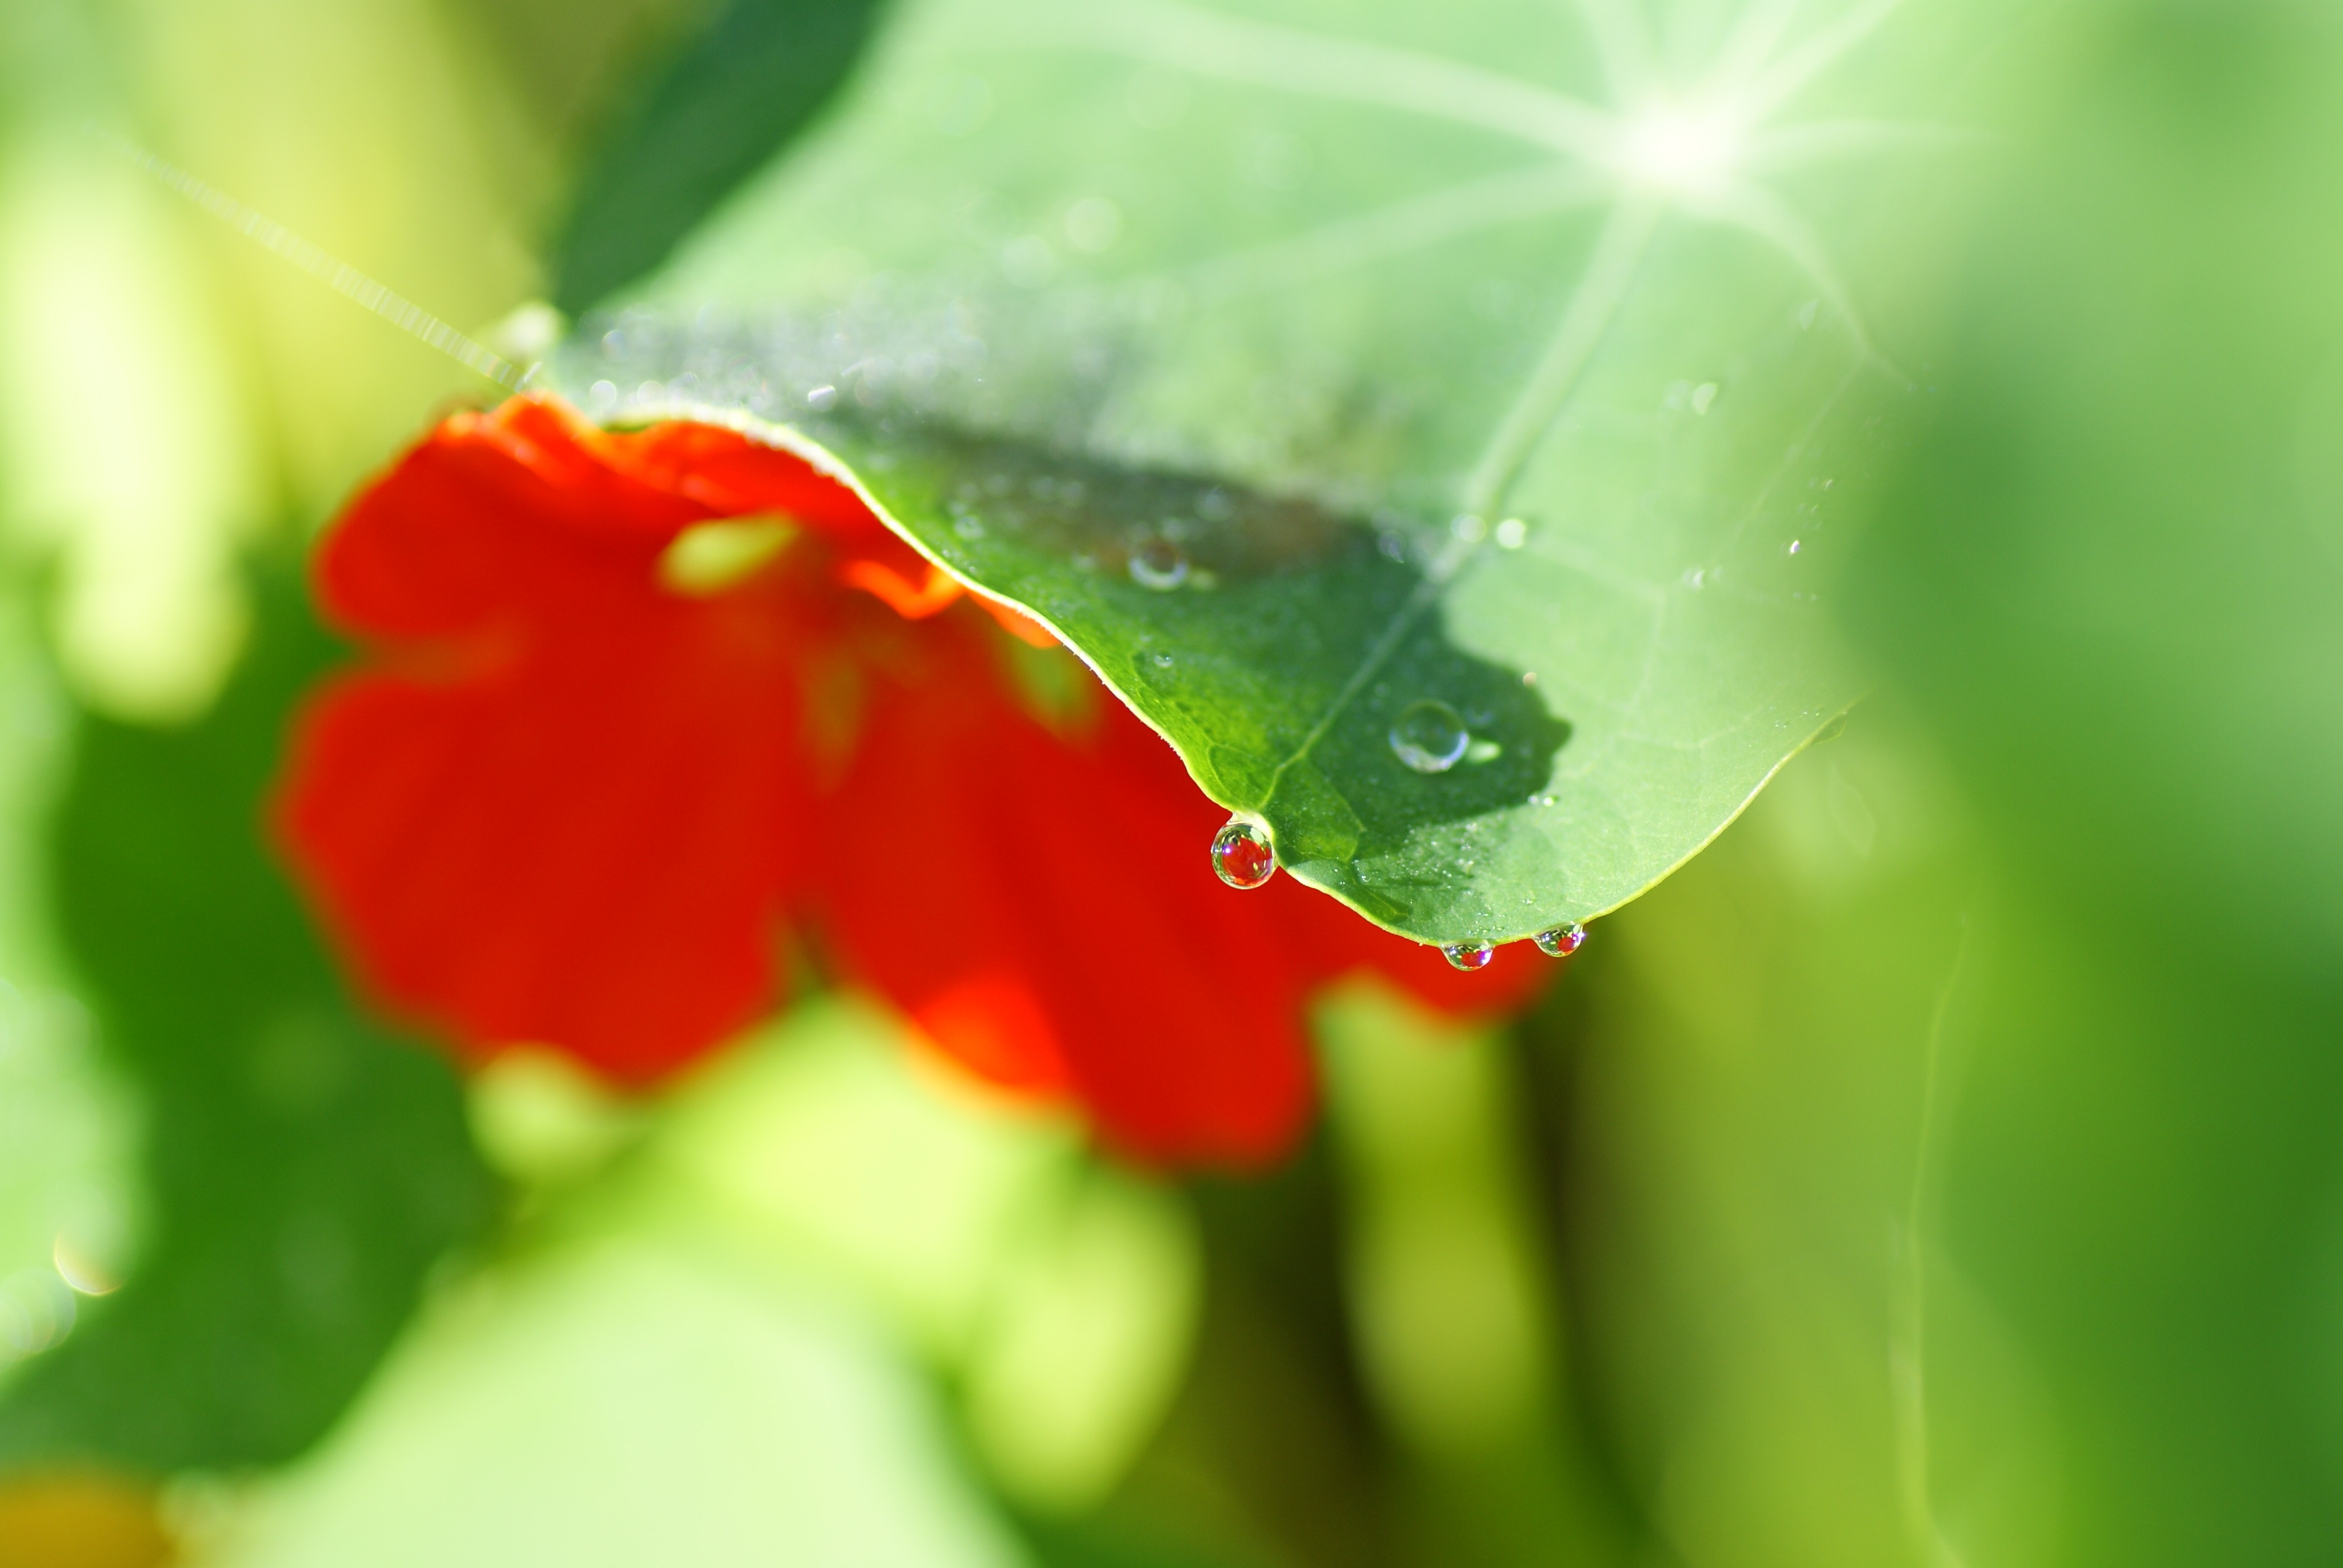
nature, grass, blossom, dew, plant, photography, rain, leaf, flower, petal, bloom, green, red, botany, close, flora, wildflower, close up, dewdrop, nasturtium, moisture, macro photography, mirror image, cress, flowering plant, wassertrofpen, annual plant, plant stem, land plant, tropical rain